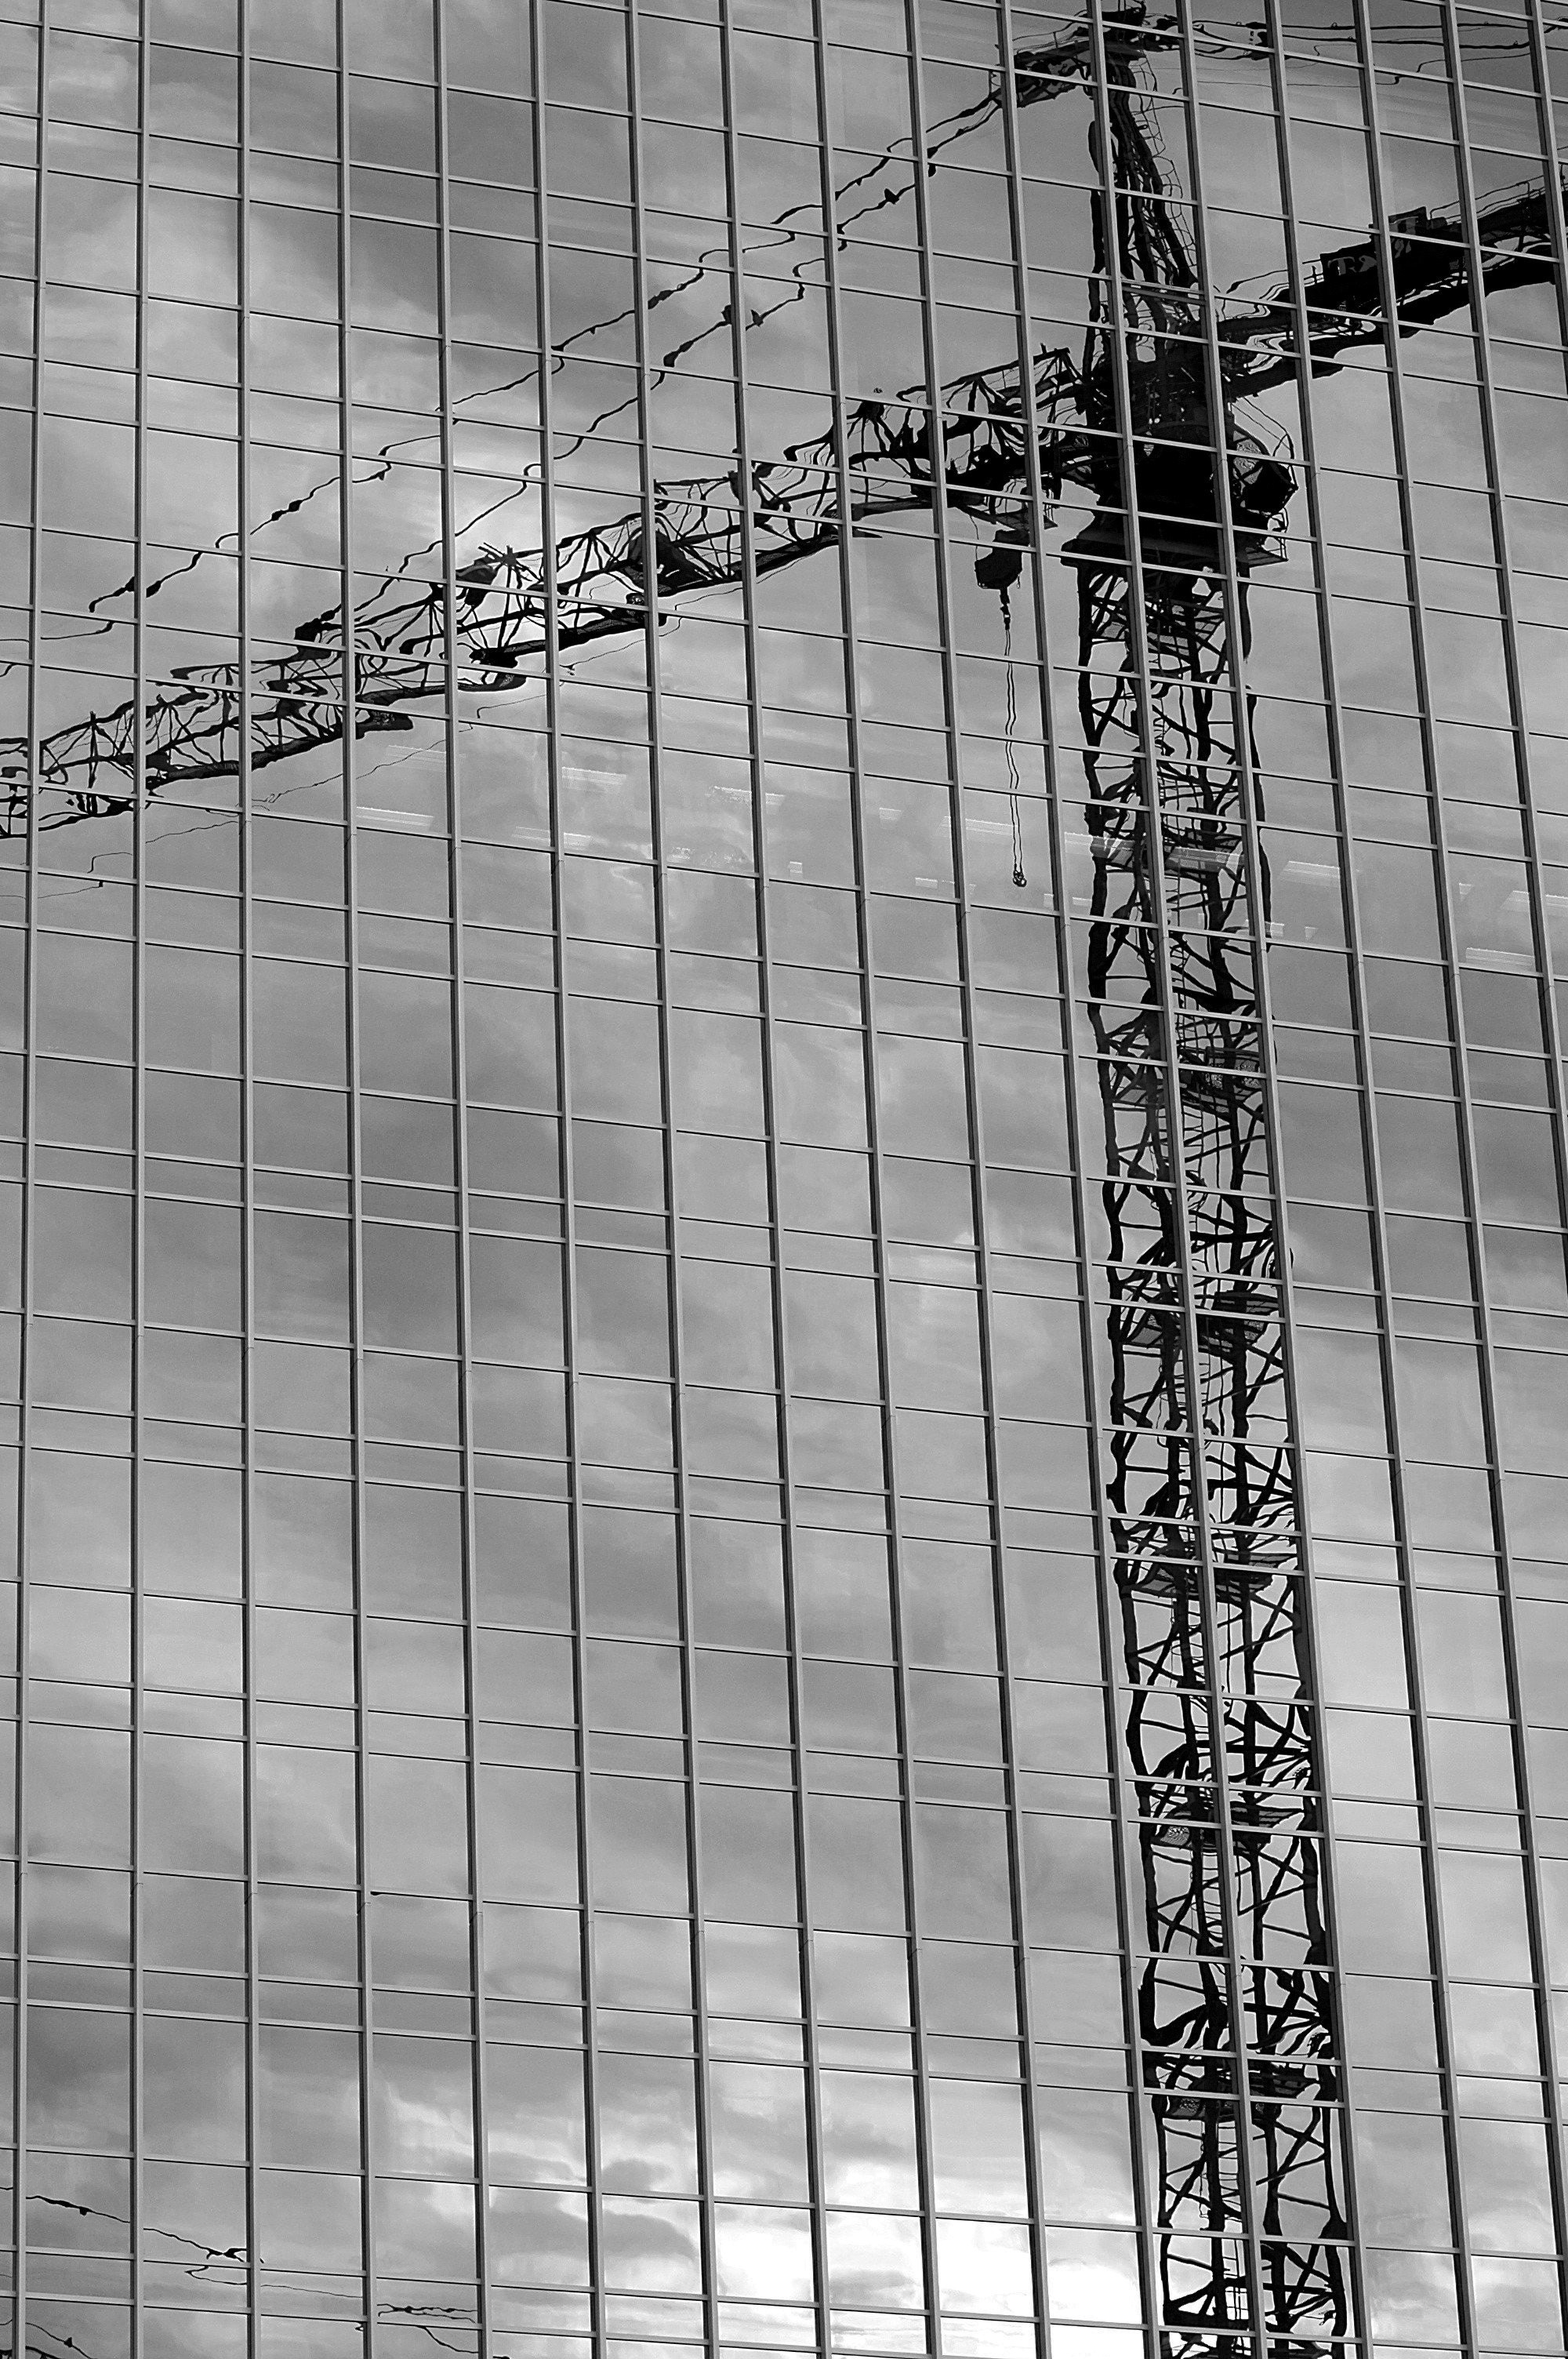
light, black and white, architecture, structure, sky, wood, white, skyline, window, glass, building, skyscraper, urban, wall, cityscape, downtown, construction, line, reflection, high, tower, office, exterior, business, black, monochrome, modern, interior design, background, design, windows, symmetry, commercial, iron, crane, shape, financial, metropolis, monochrome photography